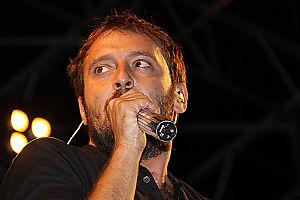
Cesare Cremonini prononciation italienne : [ˈtʃɛːzare kremoˈniːni] ; né le 27 mars 1980 à Bologne, est un acteur et chanteur italien.